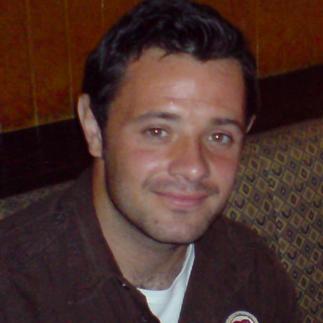
Age: 24